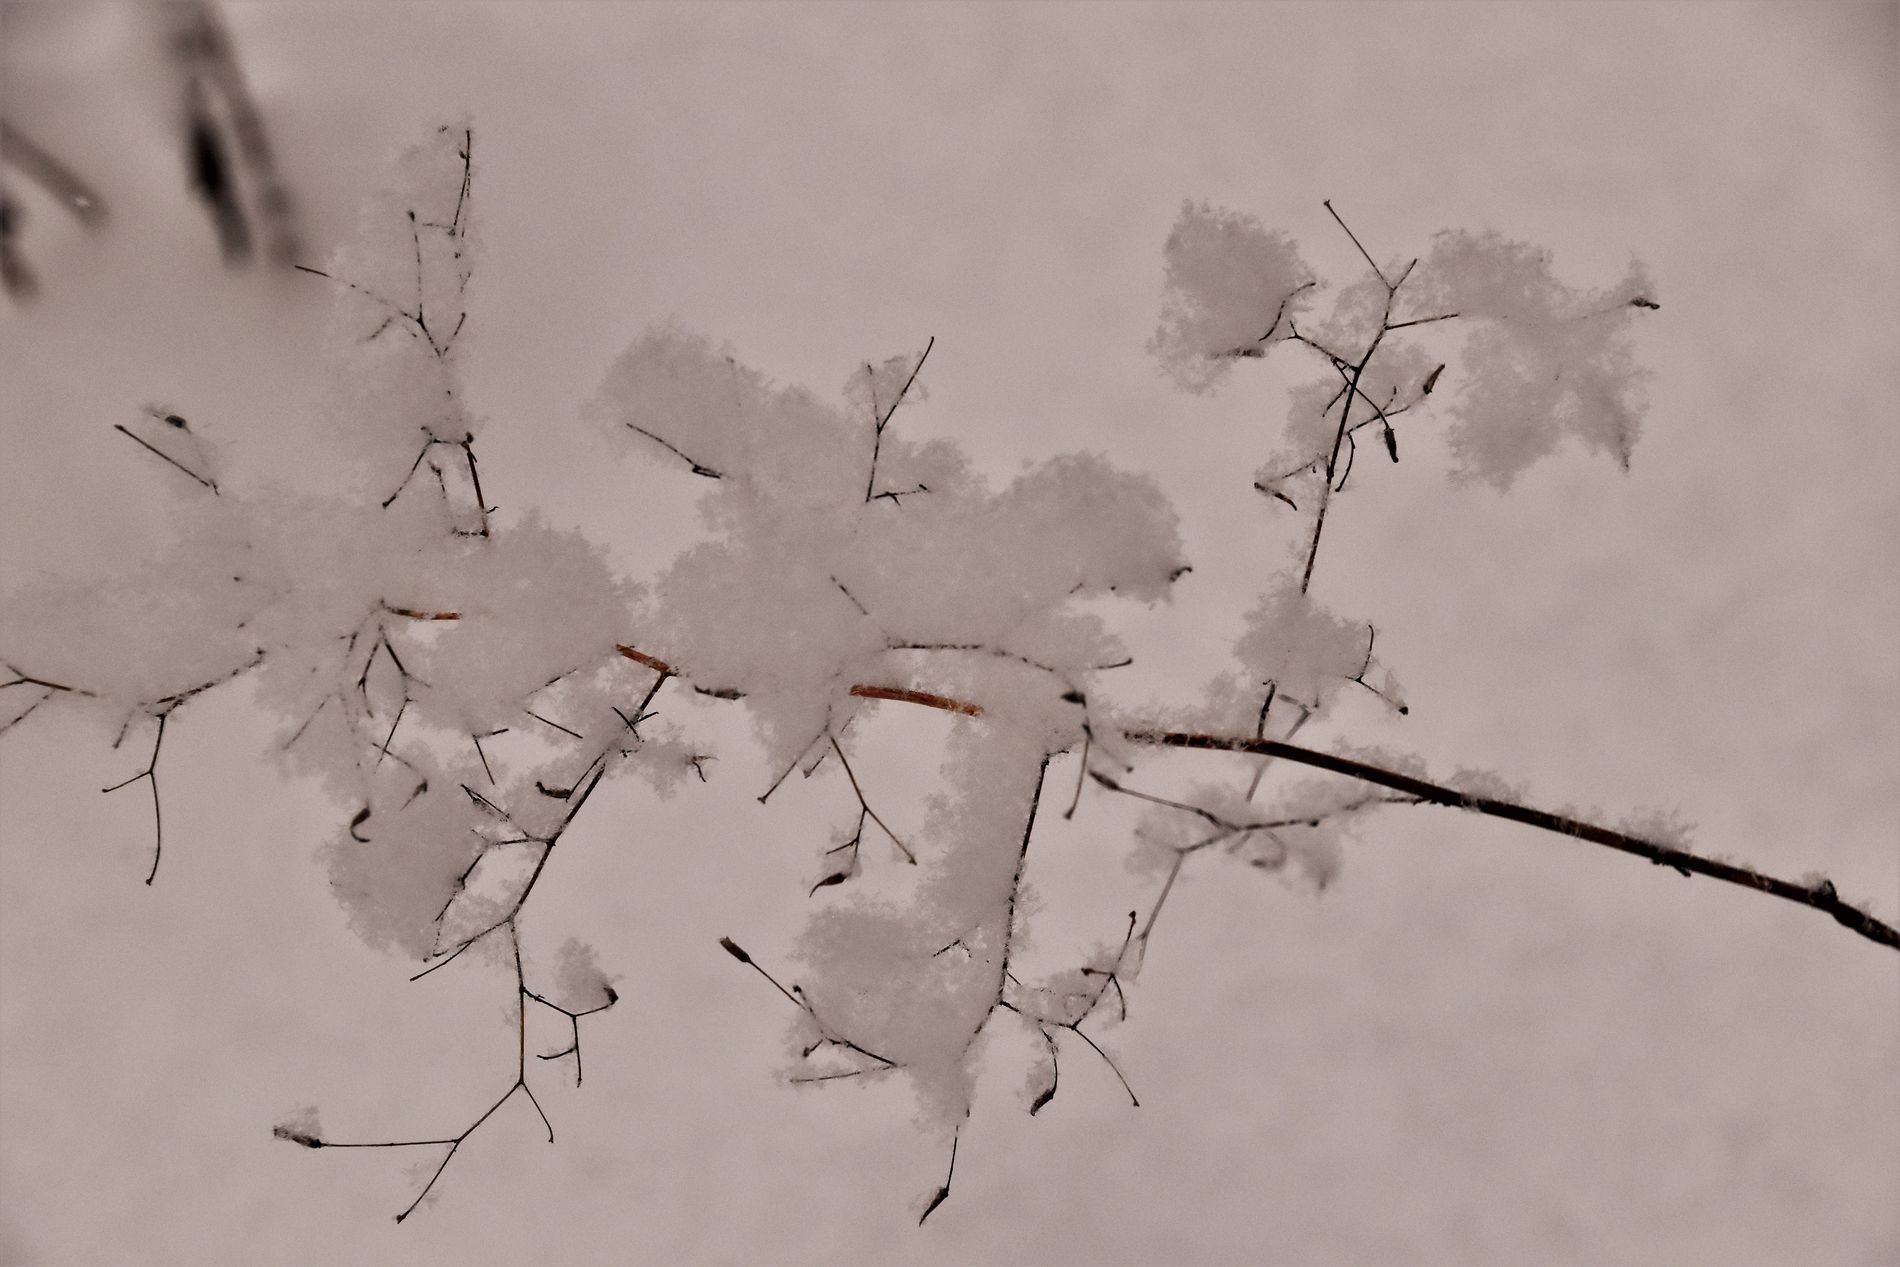
tree branch covered in snow
The image captured a winter scene of thin, bare branches intricately coated with white, crystalline snow.
A high angle close up shot of a  tree branches covered with snow.
Color Palette is whites and beiges.
Photography Style is Macro.
Labels: Nature, Outdoors, Weather, Ice, Frost, Snow, Animal, Bird, Snowman, Winter, tree branch
Camera: NIKON CORPORATION NIKON D3500
Lens: 18-270mm f/3.5-6.3, Tamron AF 18-270mm f/3.5-6.3 Di II VC PZD (B008)
Aperture: F8
Exposure: 1/320 sec
ISO: 800
Focal length: 100.0 mm